Northern Andean páramo

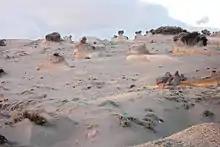
Erosion of the páramo at Chimborazo, Ecuador, due to over-grazing and wind

The World Wildlife Fund gives the Northern Andean páramo the status of "Relatively Stable/Intact".